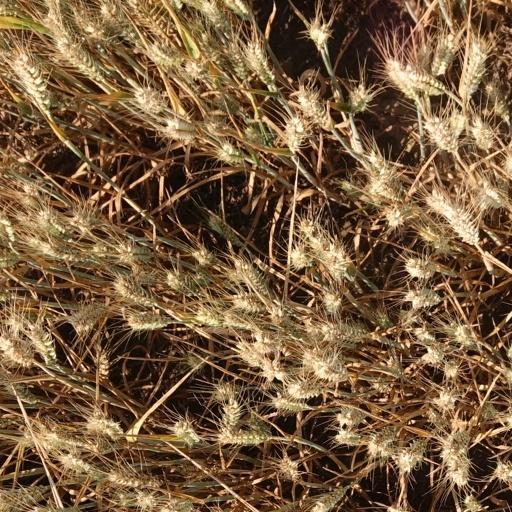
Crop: wheat